Big Brother (British TV series) series 6

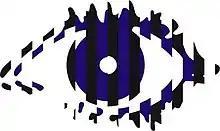
Series six logo

Big Brother 2005, also known as Big Brother 6, was the sixth series of the British reality television series "Big Brother". The show followed sixteen contestants, known as housemates, who were isolated from the outside world for an extended period in a custom-built House. One or more housemates were evicted by a public vote each week. The last remaining housemate, Anthony Hutton, was declared the winner, winning a cash prize of £50,000. Runner-up Eugene Sully also won the same amount during a task two days before the final.